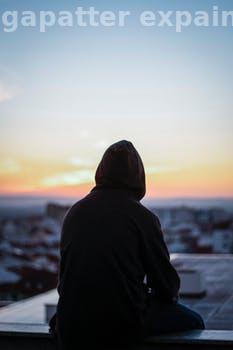
Label: Watermark